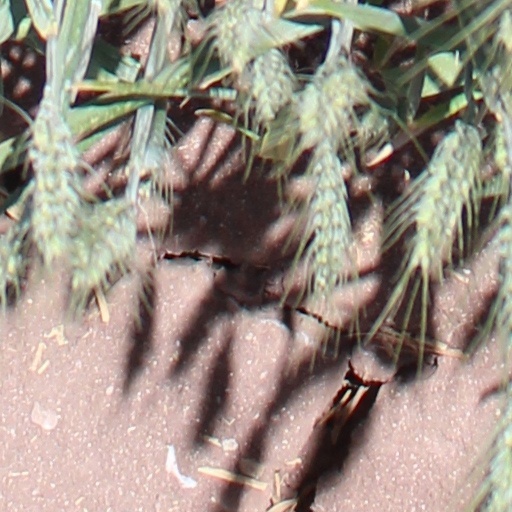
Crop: wheat